New Britain campaign

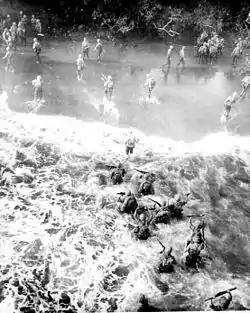
Heavily laden troops wade ashore through heavy surf

The landing at Cape Gloucester took place on 26 December 1943, following the diversionary action around Arawe, and a series of practice landings around Cape Sudest a few days earlier. The 1st Marine Division, under the command of Major General William H. Rupertus was selected for the attack. For the landing, two beaches were chosen to the east of the airfields at Cape Gloucester, which was the main goal of the operation. A subsidiary landing site was also chosen on the opposite side of the cape to the west of the airfields. Troops from the 7th Marines embarked from Oro Bay. Escorted by US and Australian warships from Task Force 74, en route they were reinforced by the 1st Marines and artillery from the 11th Marines. A heavy aerial bombardment was directed against Cape Gloucester's garrison in the weeks before the landing which destroyed many of the fixed defences and affected the soldiers' morale. The strikes continued on 26 December prior to the assault, resulting in heavy smoke which partially obscured the beaches. The American landing was successful, with counter-attacks by Japanese forces on 26 December being defeated. The next day the 1st Marine Regiment advanced west, towards the airfields. A Japanese blocking position was reduced that afternoon, but the American advance was halted while reinforcements were landed. It resumed on 29 December, with the airfields being captured. During the first two weeks of January 1944 the Marines advanced south from their beachhead to locate and defeat the Japanese force they believed was in the area. This led to some heavy fighting, with the Japanese 141st Infantry Regiment attempting to defend positions located on high ground. The Marines eventually secured the area on 16 January.